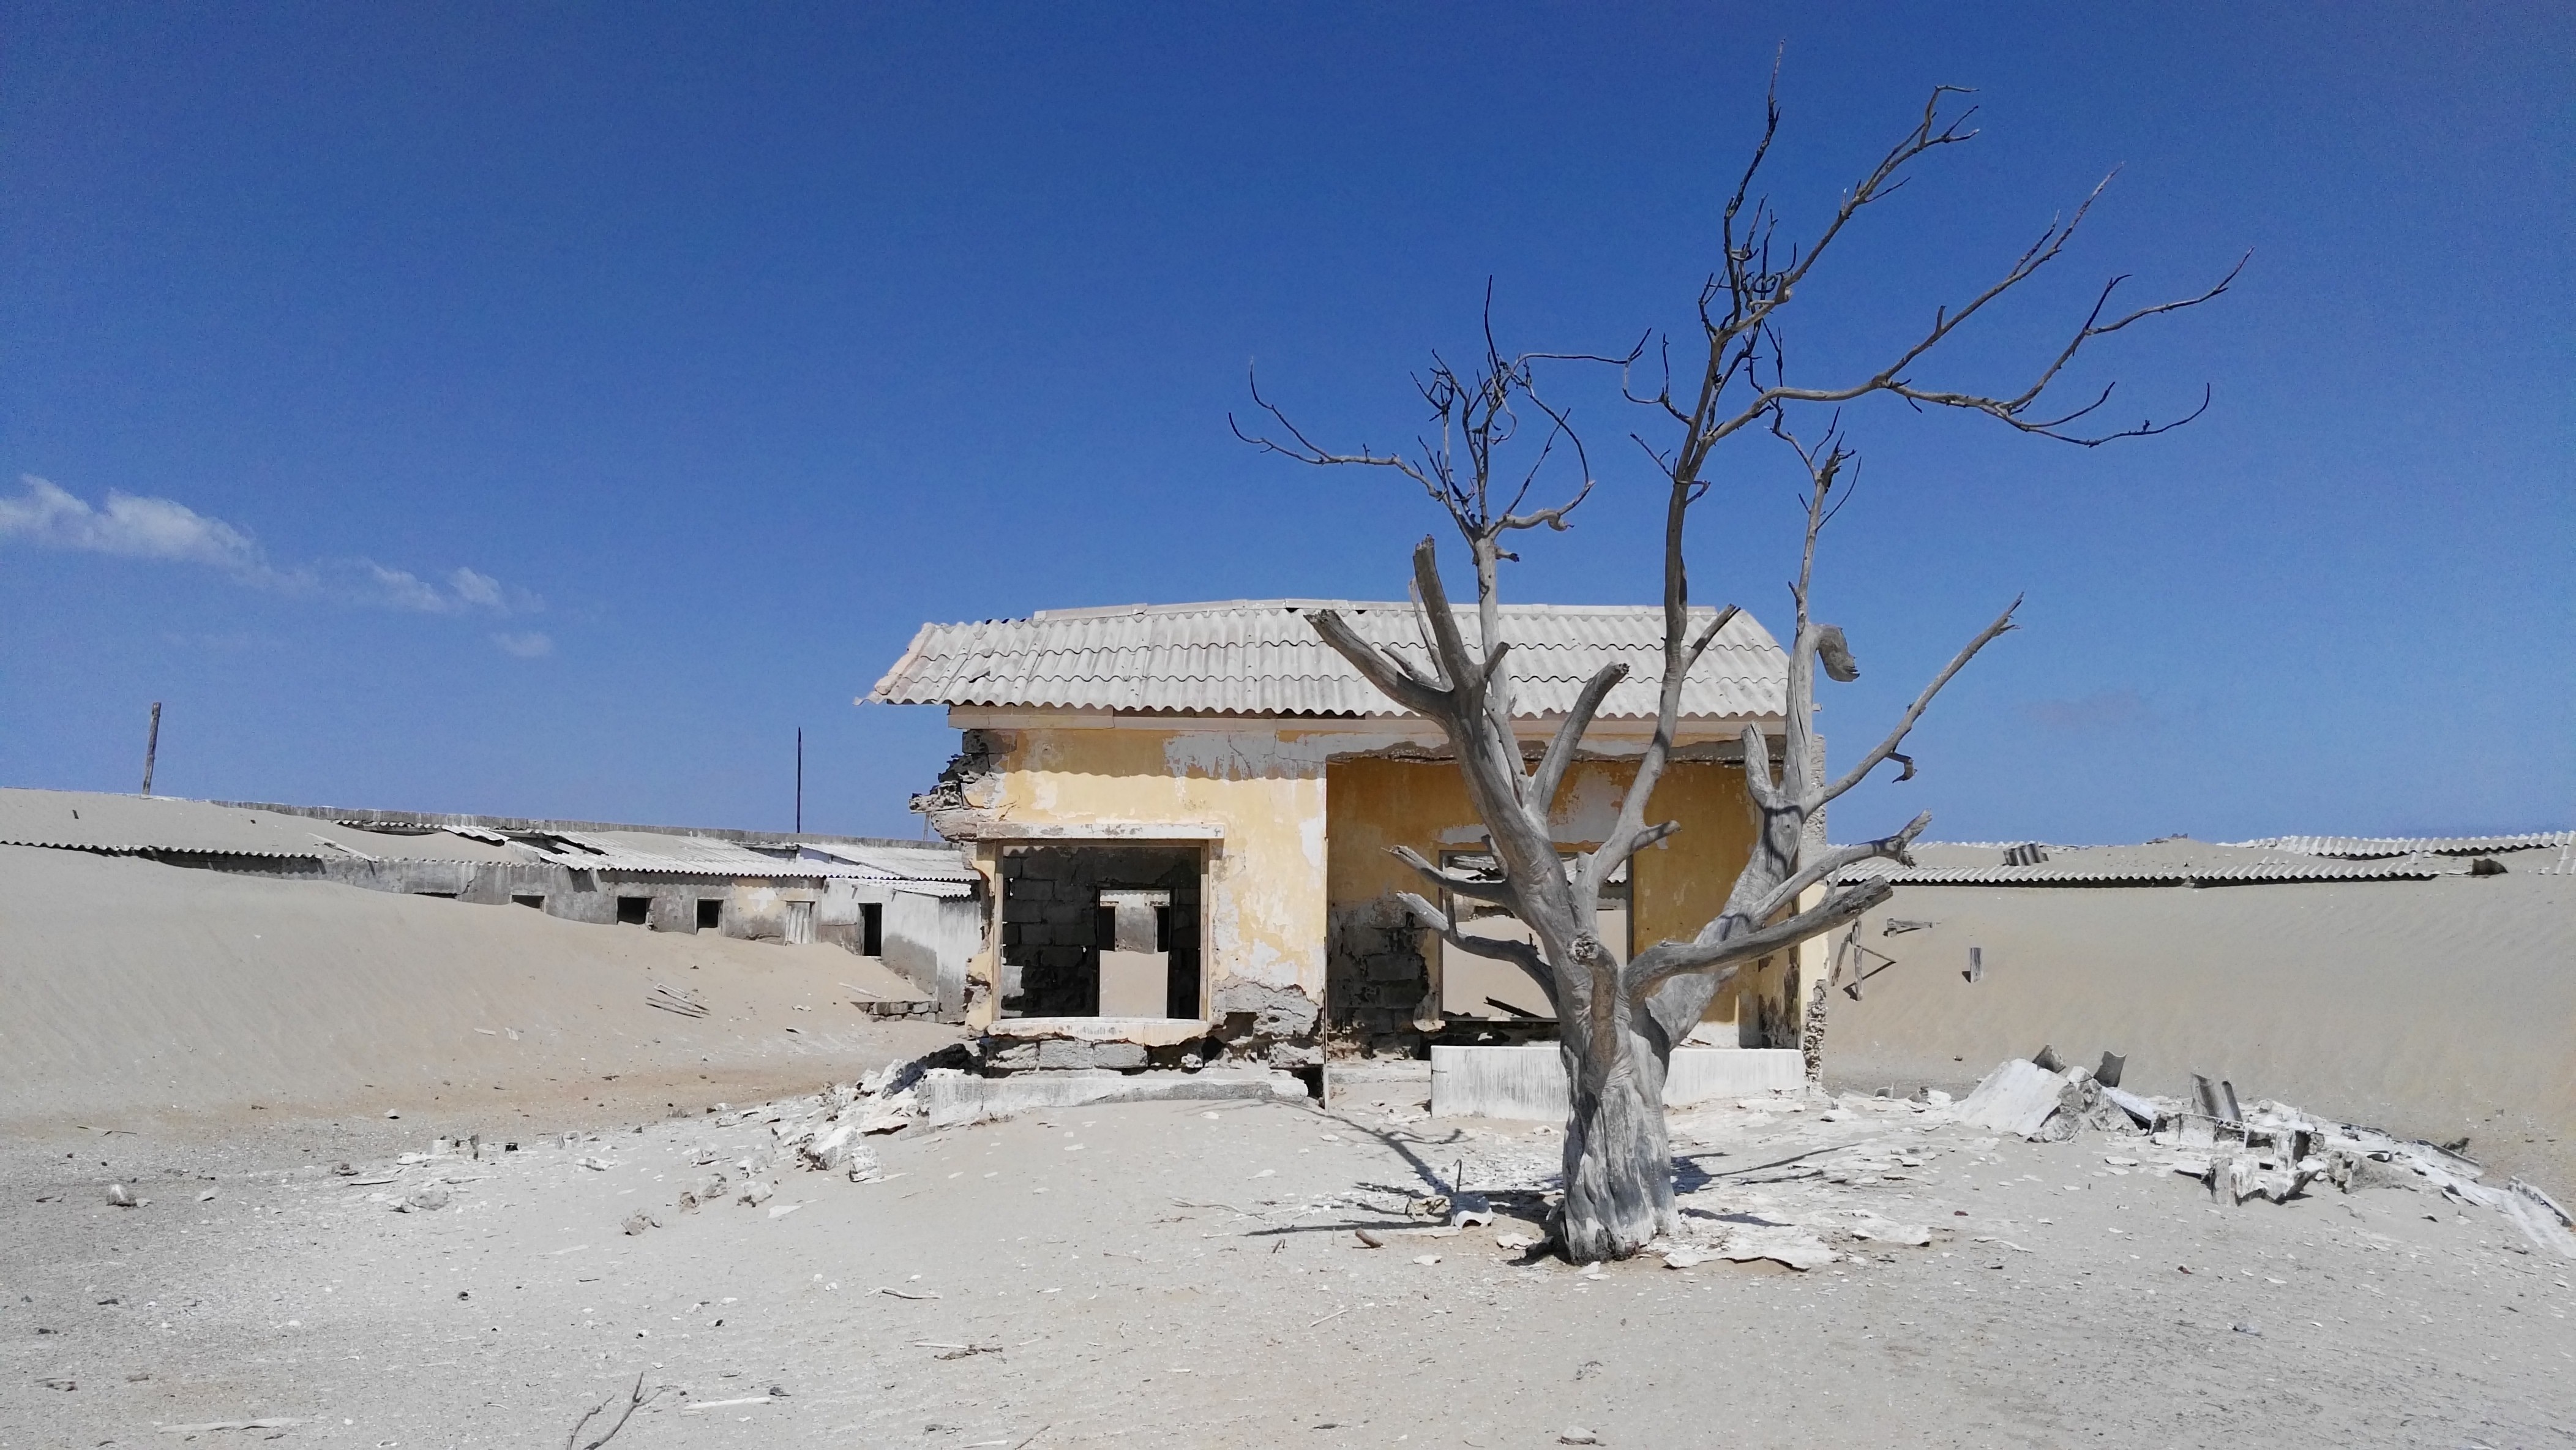
beach, landscape, sea, sand, snow, winter, wind, city, africa, island, ruin, fish, dunes, leave, off road, angola, 4 x 4, sao martinho dos tigres, dos tigres, death acre, fischerreihafen